Feathered dinosaur

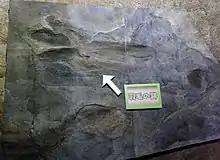
Cast in Japan of a resting trace from Massachusetts, which was argued to have been made by a theropod like "Dilophosaurus" and to include feather impressions around the belly (arrow), but that has been questioned.

The first known specimen of "Archaeopteryx", on the basis of which the genus was named, was an isolated feather, although whether or not it belongs to "Archaeopteryx" has been controversial. One of the earliest discoveries of possible feather impressions by non-avian dinosaurs is a trace fossil ("Fulicopus lyellii") of the 195–199 million year old Portland Formation in the northeastern United States. Gierlinski (1996, 1997, 1998) and Kundrát (2004) have interpreted traces between two footprints in this fossil as feather impressions from the belly of a squatting dilophosaurid. Although some reviewers have raised questions about the naming and interpretation of this fossil, if correct, that early Jurassic fossil is the oldest known evidence of feathers, almost 30 million years older than the next-oldest-known evidence.